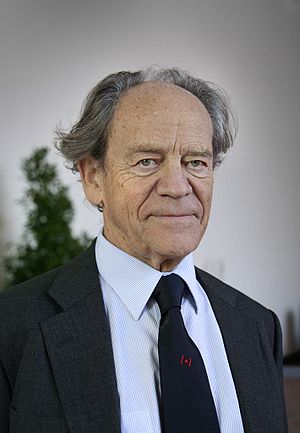
Torsten Wiesel
Torsten Nils Wiesel er en svensk neurofysiolog og læge. Han vandt Nobelprisen i fysiologi eller medicin i 1981.